Ignacio Maria Barreda

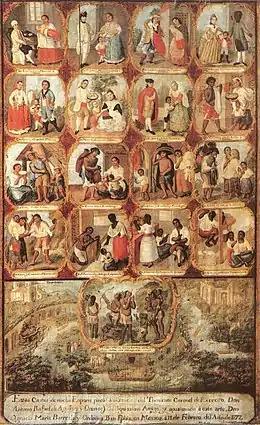
Casta painting showing 16 hierarchically arranged, mixed-race groupings, with "indios mecos" set outside of the orderly set of "civilized" society. Ignacio Maria Barreda, 1777. Real Academia Española de la Lengua, Madrid.

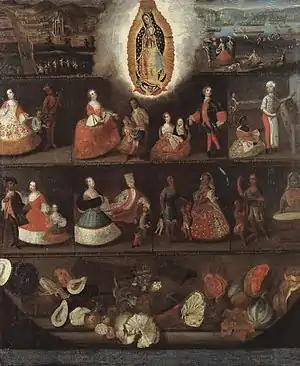
Luis de Mena, Virgin of Guadalupe and castas, 1750. Another single-canvas casta painting with similarities to Barreda's. Museo de América, Madrid.

Ignacio María Barreda was an eighteenth-century painter from New Spain, self-identified as university graduate with a "Bachiller" in philosophy. Mexican art historian noted him for his portraits, including two of elite women, reproduced in his publication, and others of elite religious men. Toussaint believed he might be the official painter for the Seminario de San Camila, His 1777 single-canvas casta painting is an exemplar of this eighteenth-century genre of secular art. It is similar in some ways to the 1750 single-canvas painting by Luis de Mena, which also includes outdoor scenes near Mexico City, particularly the Paseo de Ixtacalco.